Bellambi, New South Wales

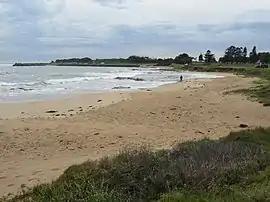
Former site of the South Bulli coal jetty on the northern side of Bellambi Point

Bellambi is a suburb of Wollongong in the Illawarra region of New South Wales, Australia. It has a railway station (opened 1889) on the NSW TrainLink South Coast Line.